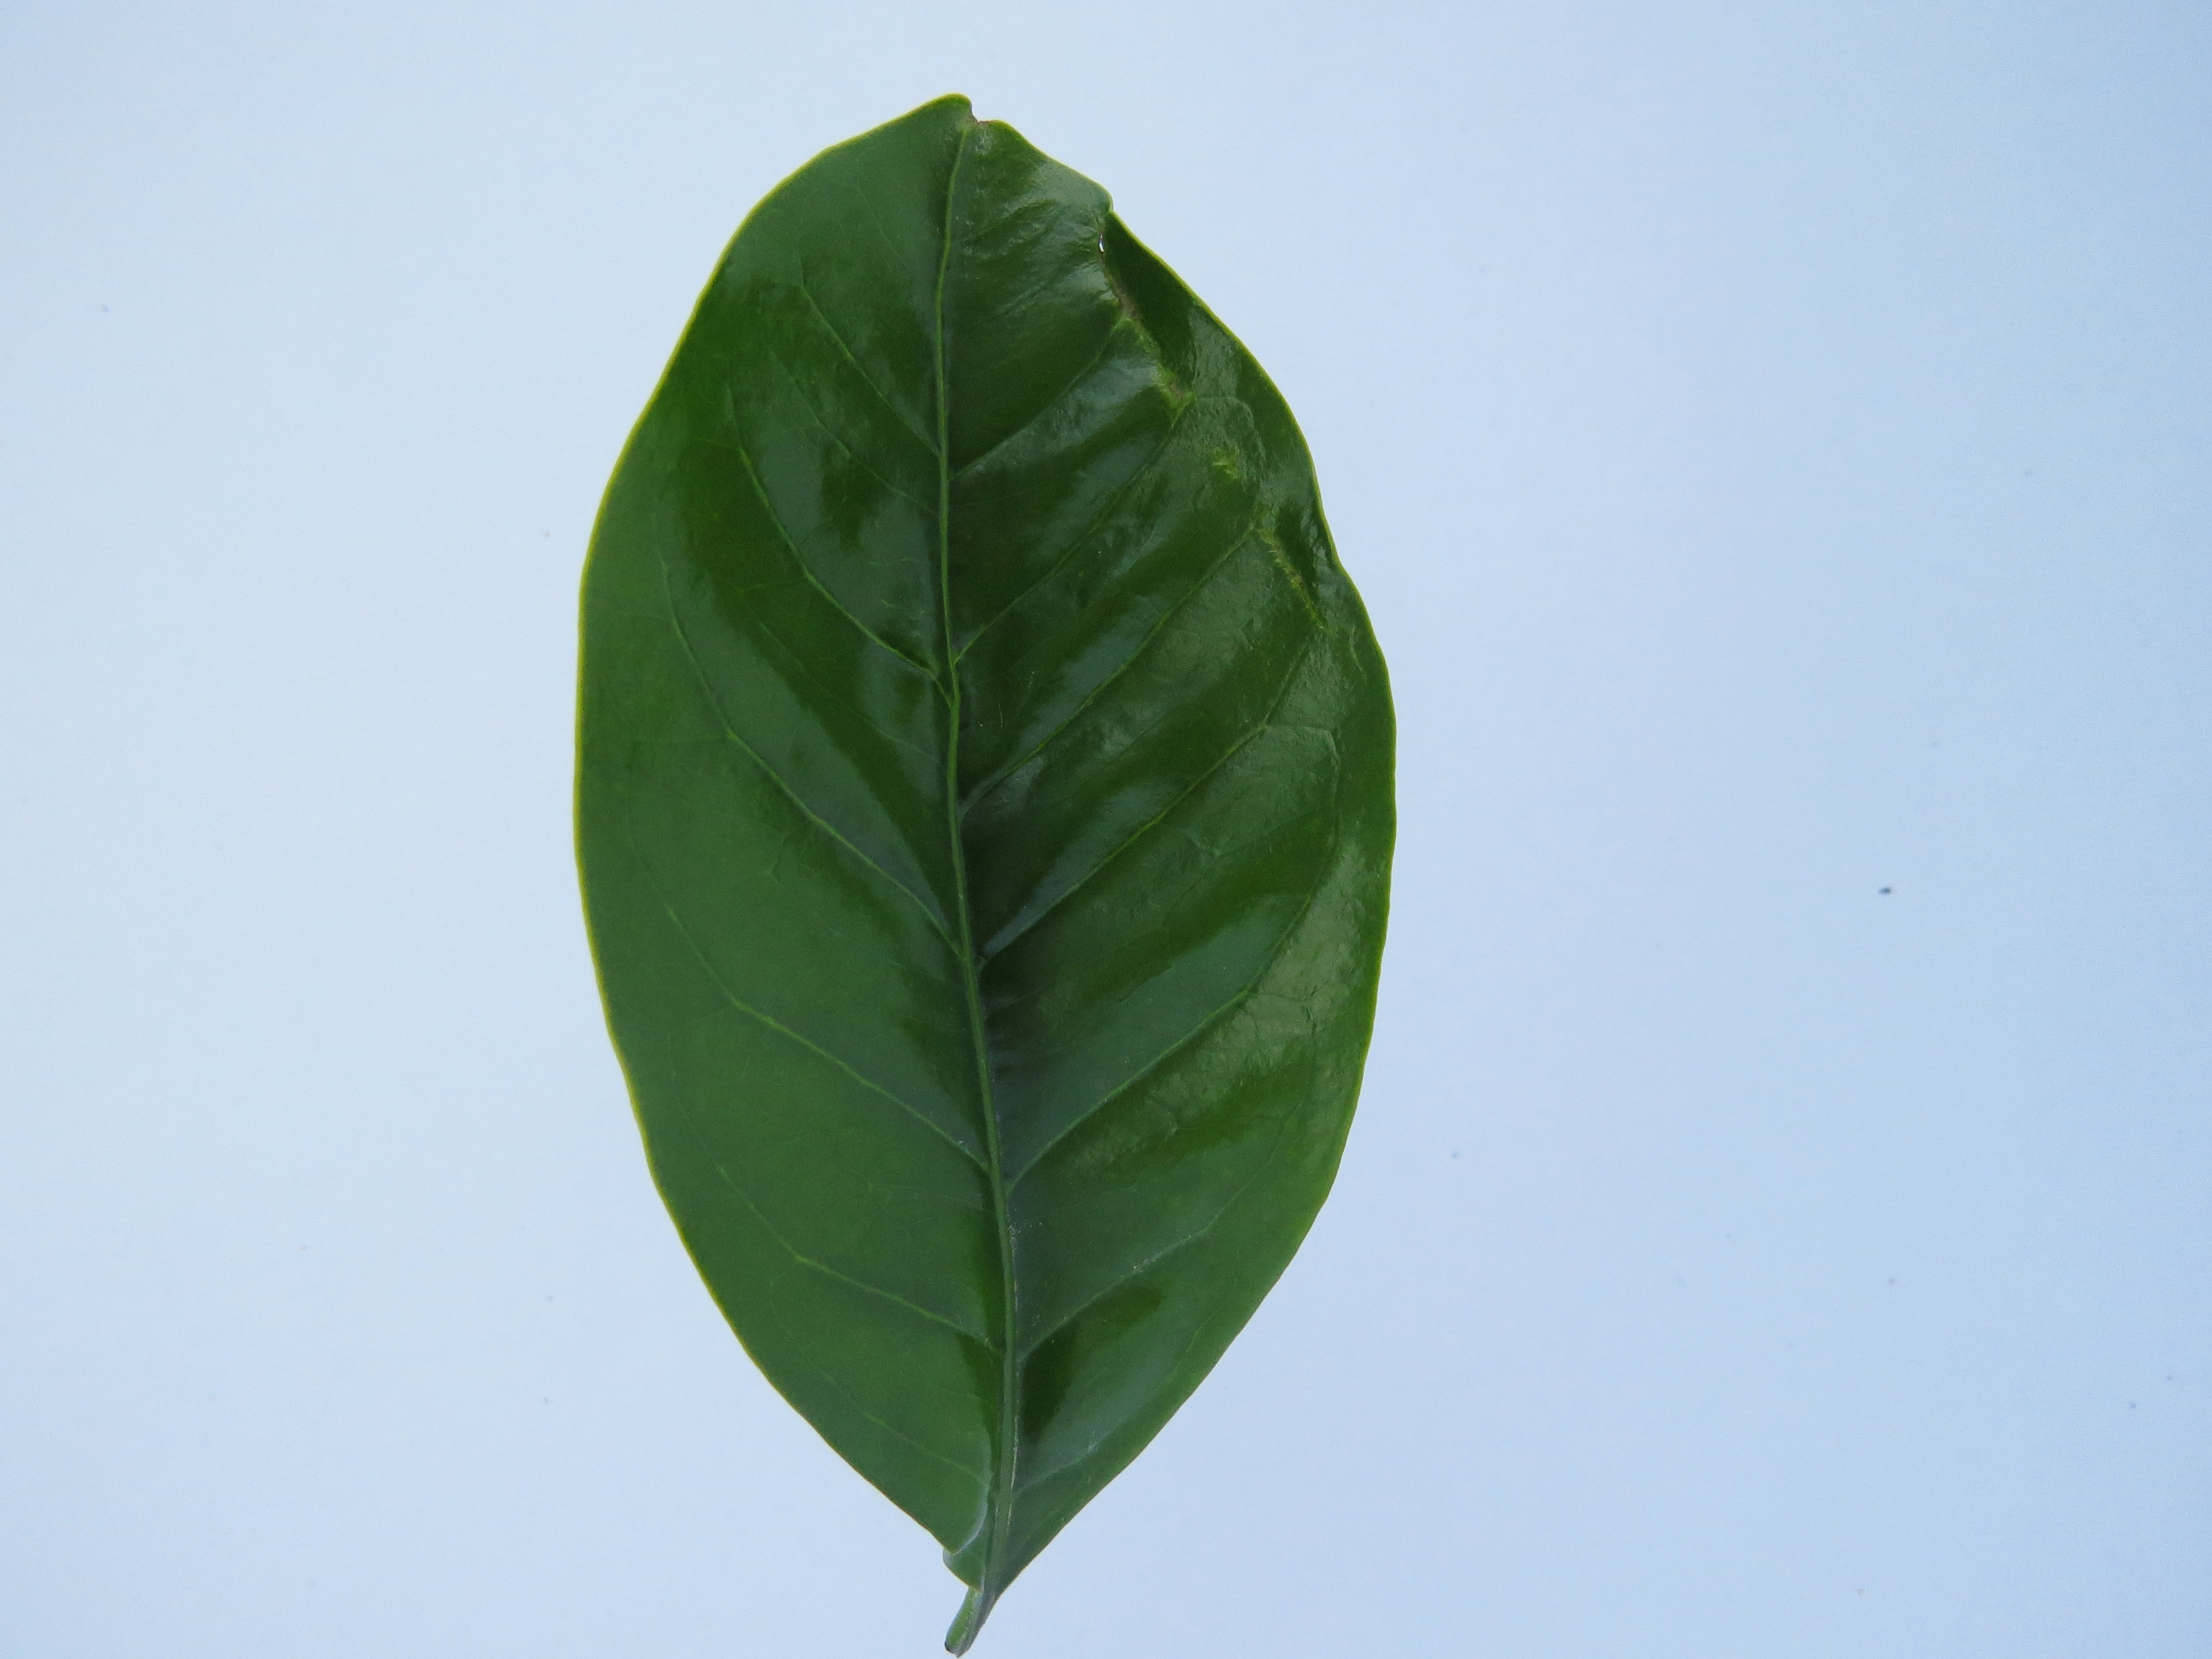
Label: boron-B